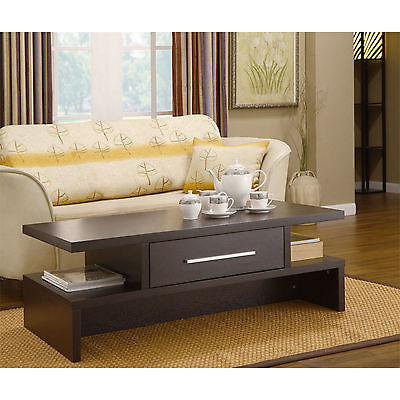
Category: table